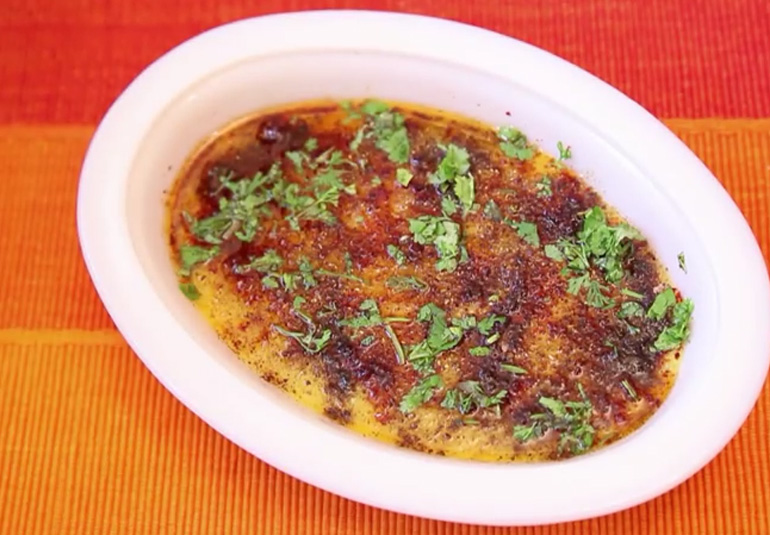
Dish: dal_makhani